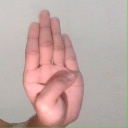
अक्षर: ब